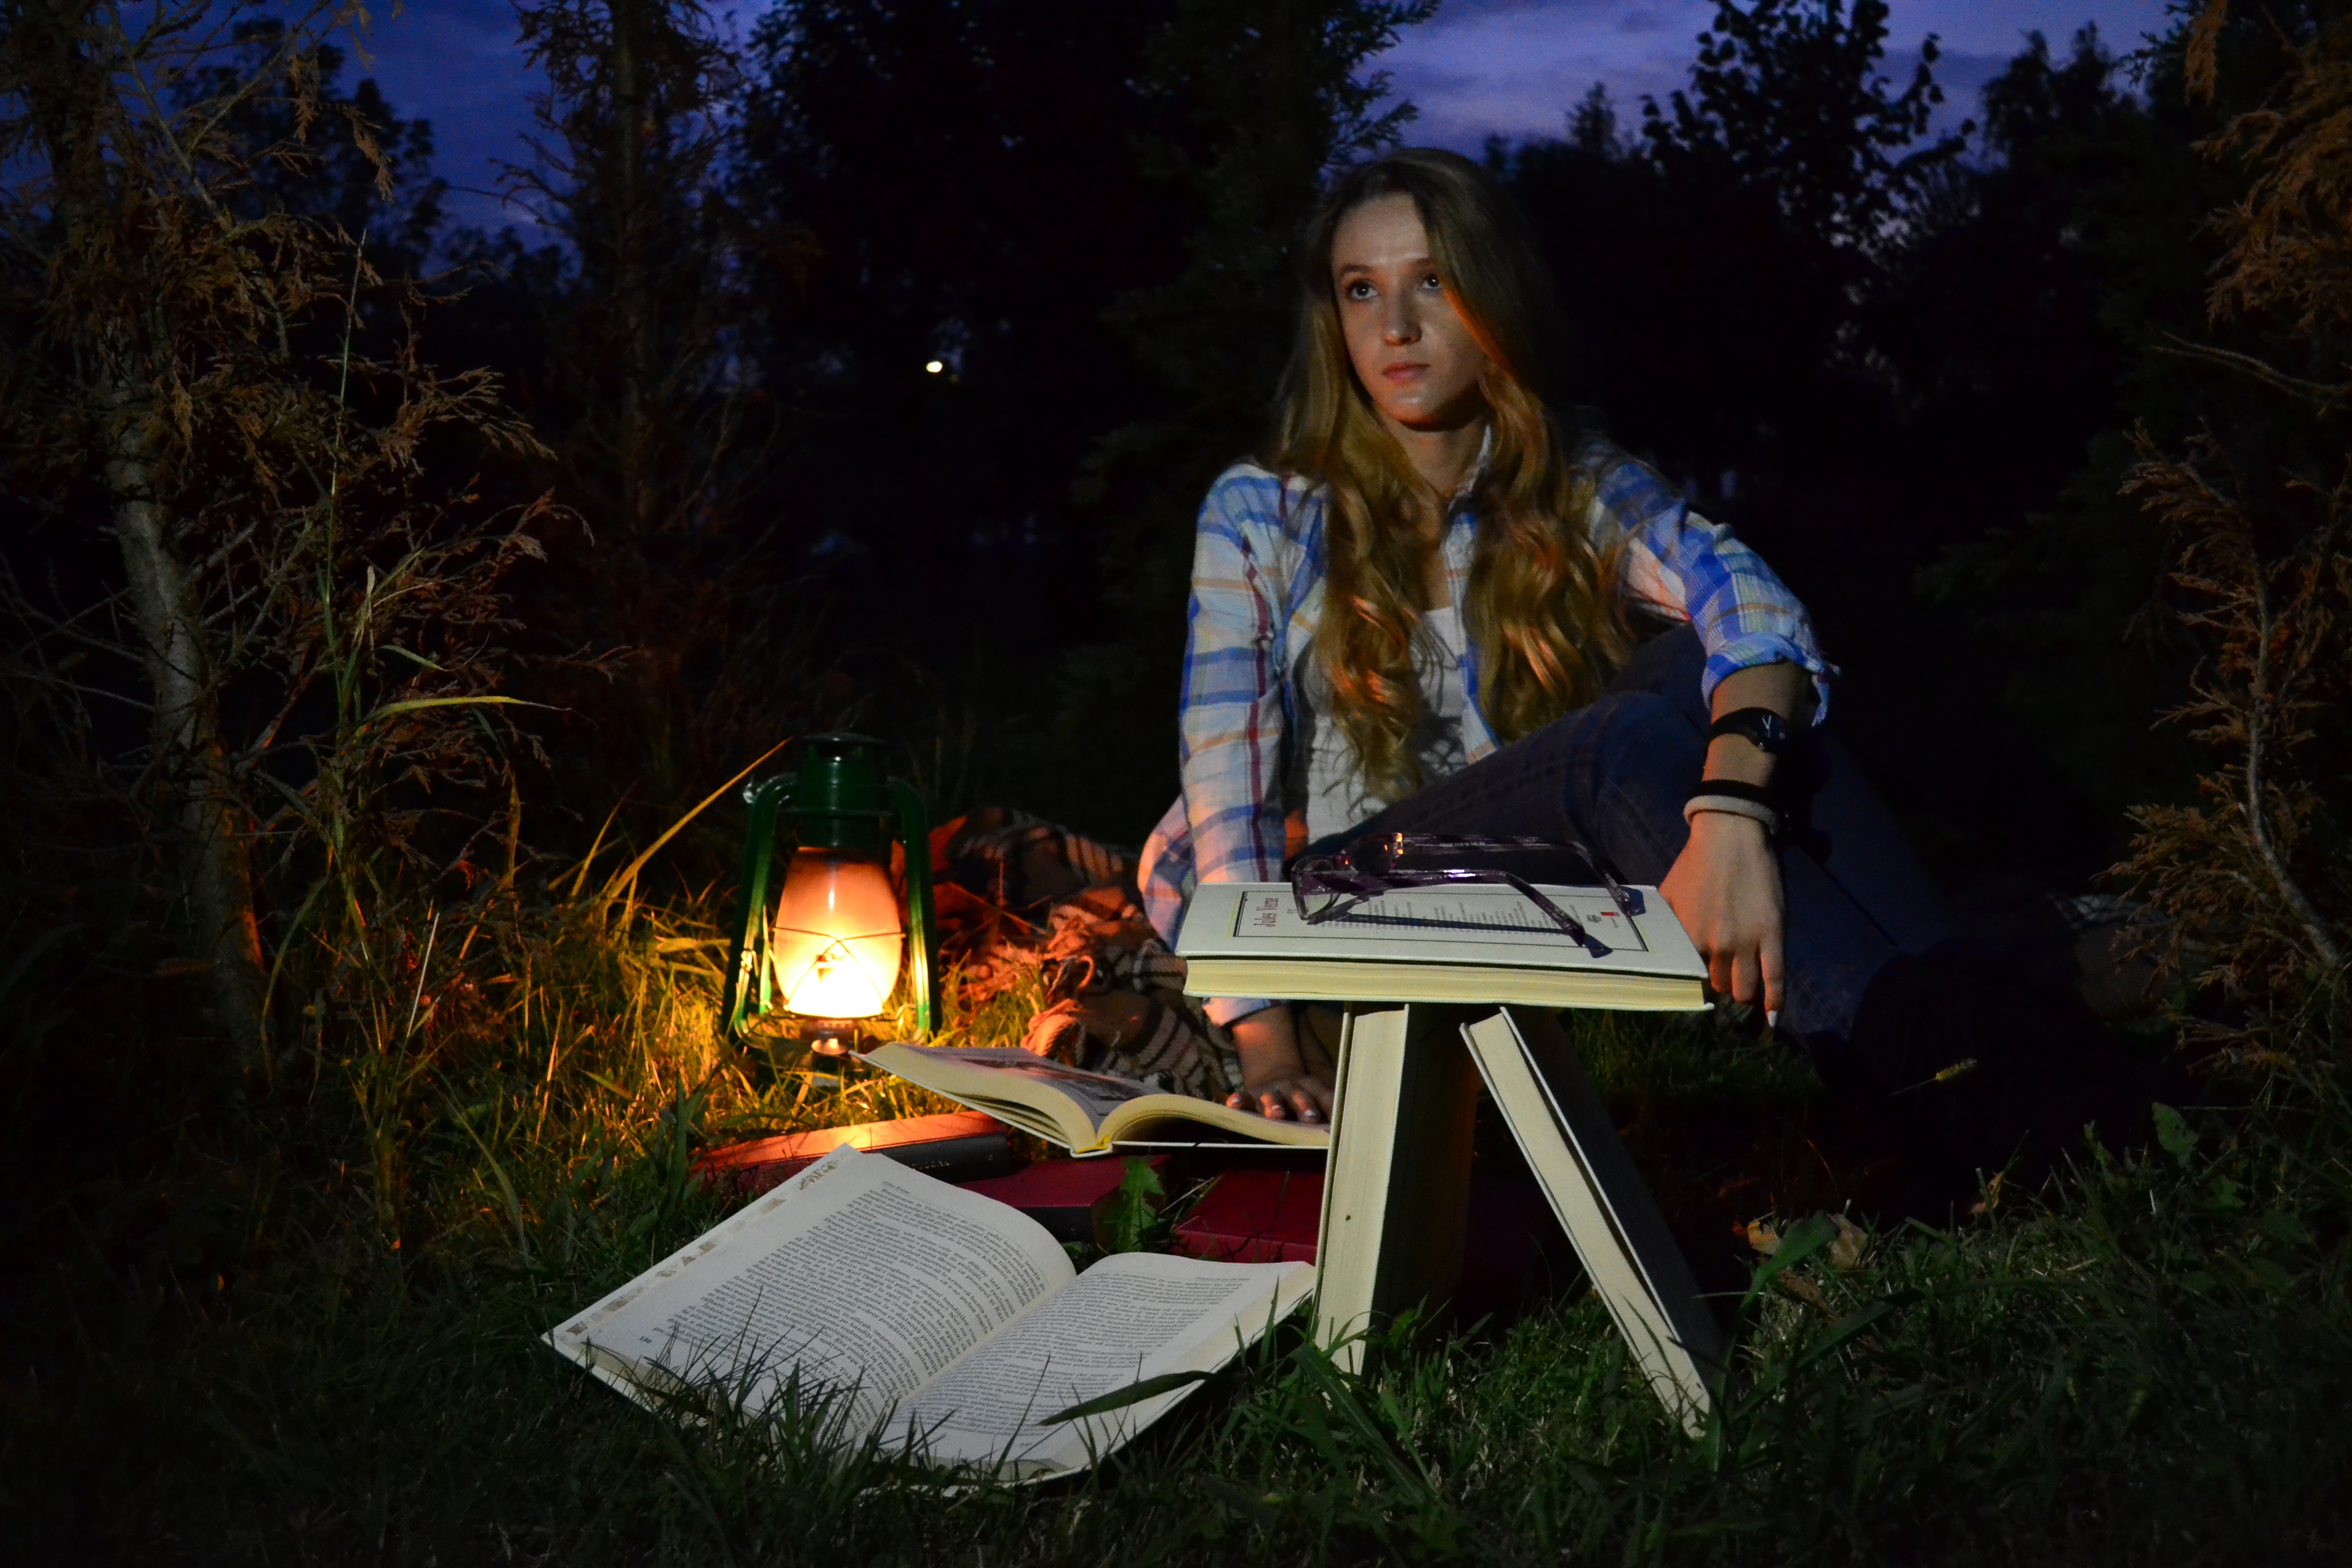
forest, book, light, woman, night, reading, mystery, autumn, darkness, lamp, campfire, season, dream